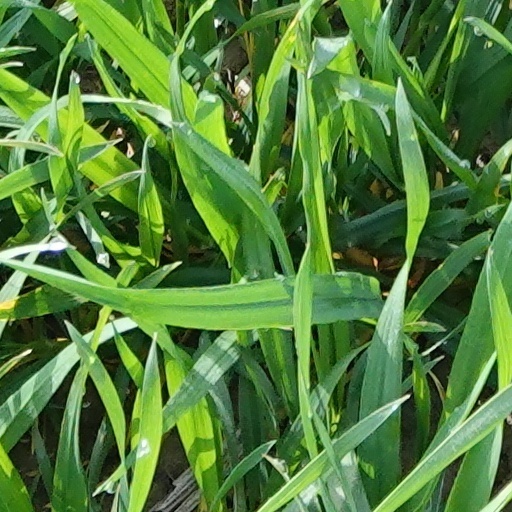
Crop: wheat